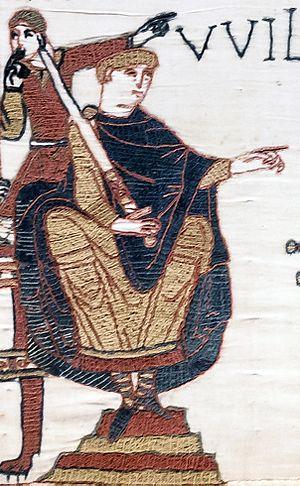
Tapisserie de Bayeux - Scène 23 (détail)
La cathédrale de Canterbury située à Canterbury dans le comté du Kent est l'une des plus anciennes et des plus célèbres églises chrétiennes d'Angleterre. Classée au Patrimoine mondial, c'est la cathédrale de l’archevêque de Cantorbéry, primat de toute l'Angleterre et chef religieux de l’Église anglicane. Siège du diocèse de Cantorbéry, elle est le centre de la Communion anglicane. Son titre formel est cathédrale et église métropolitaine du Christ de Cantorbéry.
La liste des monarques d'Angleterre réunit les rois et reines qui ont régné sur le royaume d'Angleterre de sa création au début du Xᵉ siècle jusqu'à sa disparition en 1707.
Guillaume le Conquérant, roi d'Angleterre sous le nom de Guillaume Iᵉʳ, duc de Normandie sous le nom de Guillaume II, appelé également Guillaume le Bâtard, né à Falaise en 1027 ou 1028 et mort à Rouen le 9 septembre 1087, fut roi d'Angleterre de 1066 jusqu'à sa mort et duc de Normandie de 1035 à sa mort.